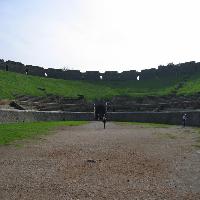
Weather: cloudy or overcast